Water supply and sanitation in Nigeria

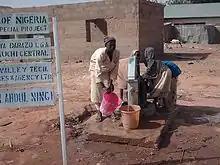
Ningi built borehole

Water supply service quality and cost recovery are low. Water tariffs are low and many water users do not pay their bills. Service providers thus rely mostly on occasional subsidies to cover their operating costs.